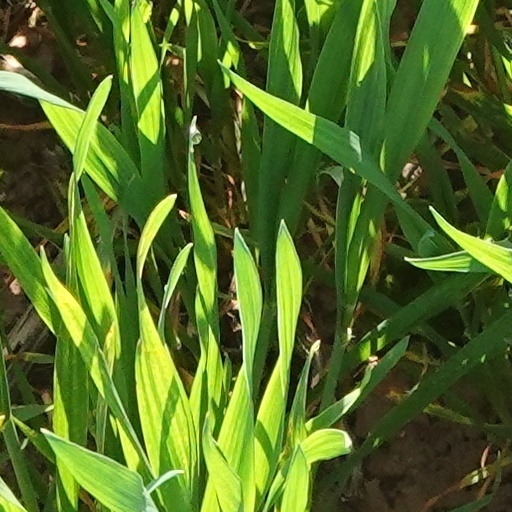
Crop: wheat